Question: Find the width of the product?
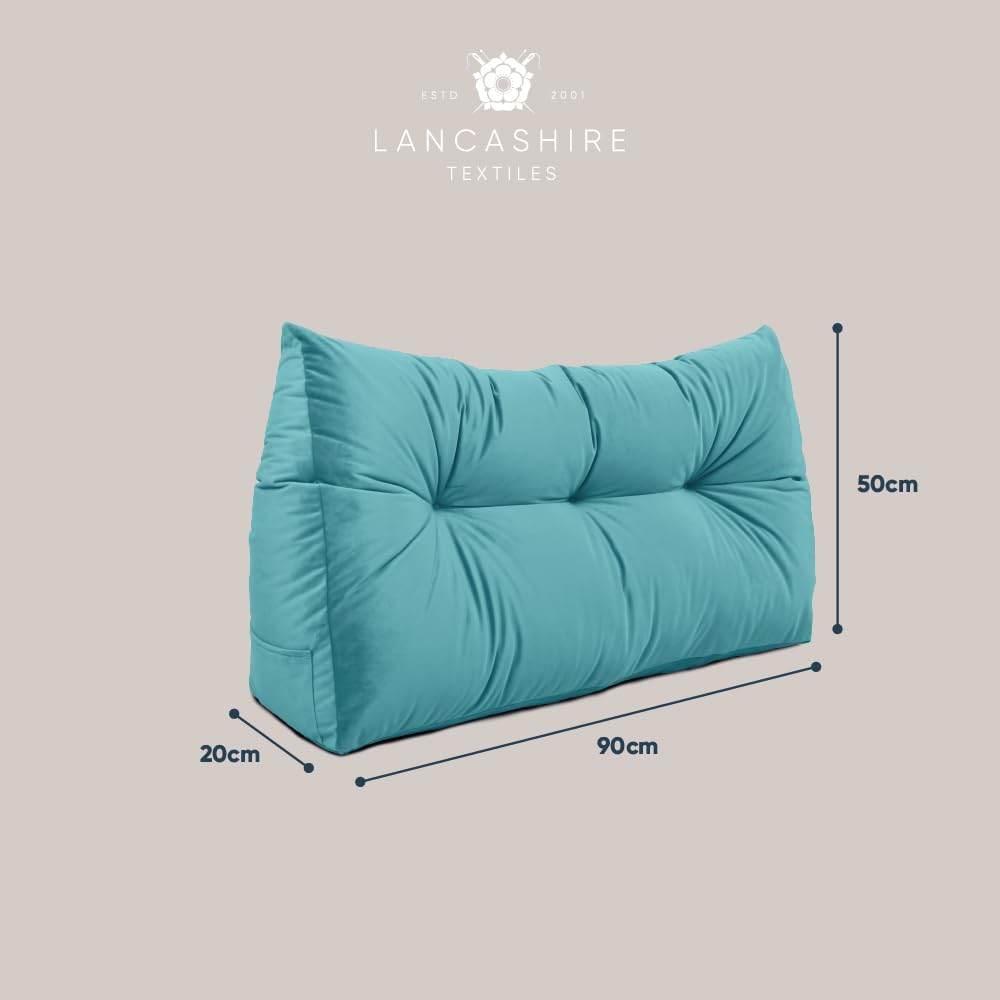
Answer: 20.0 centimetre